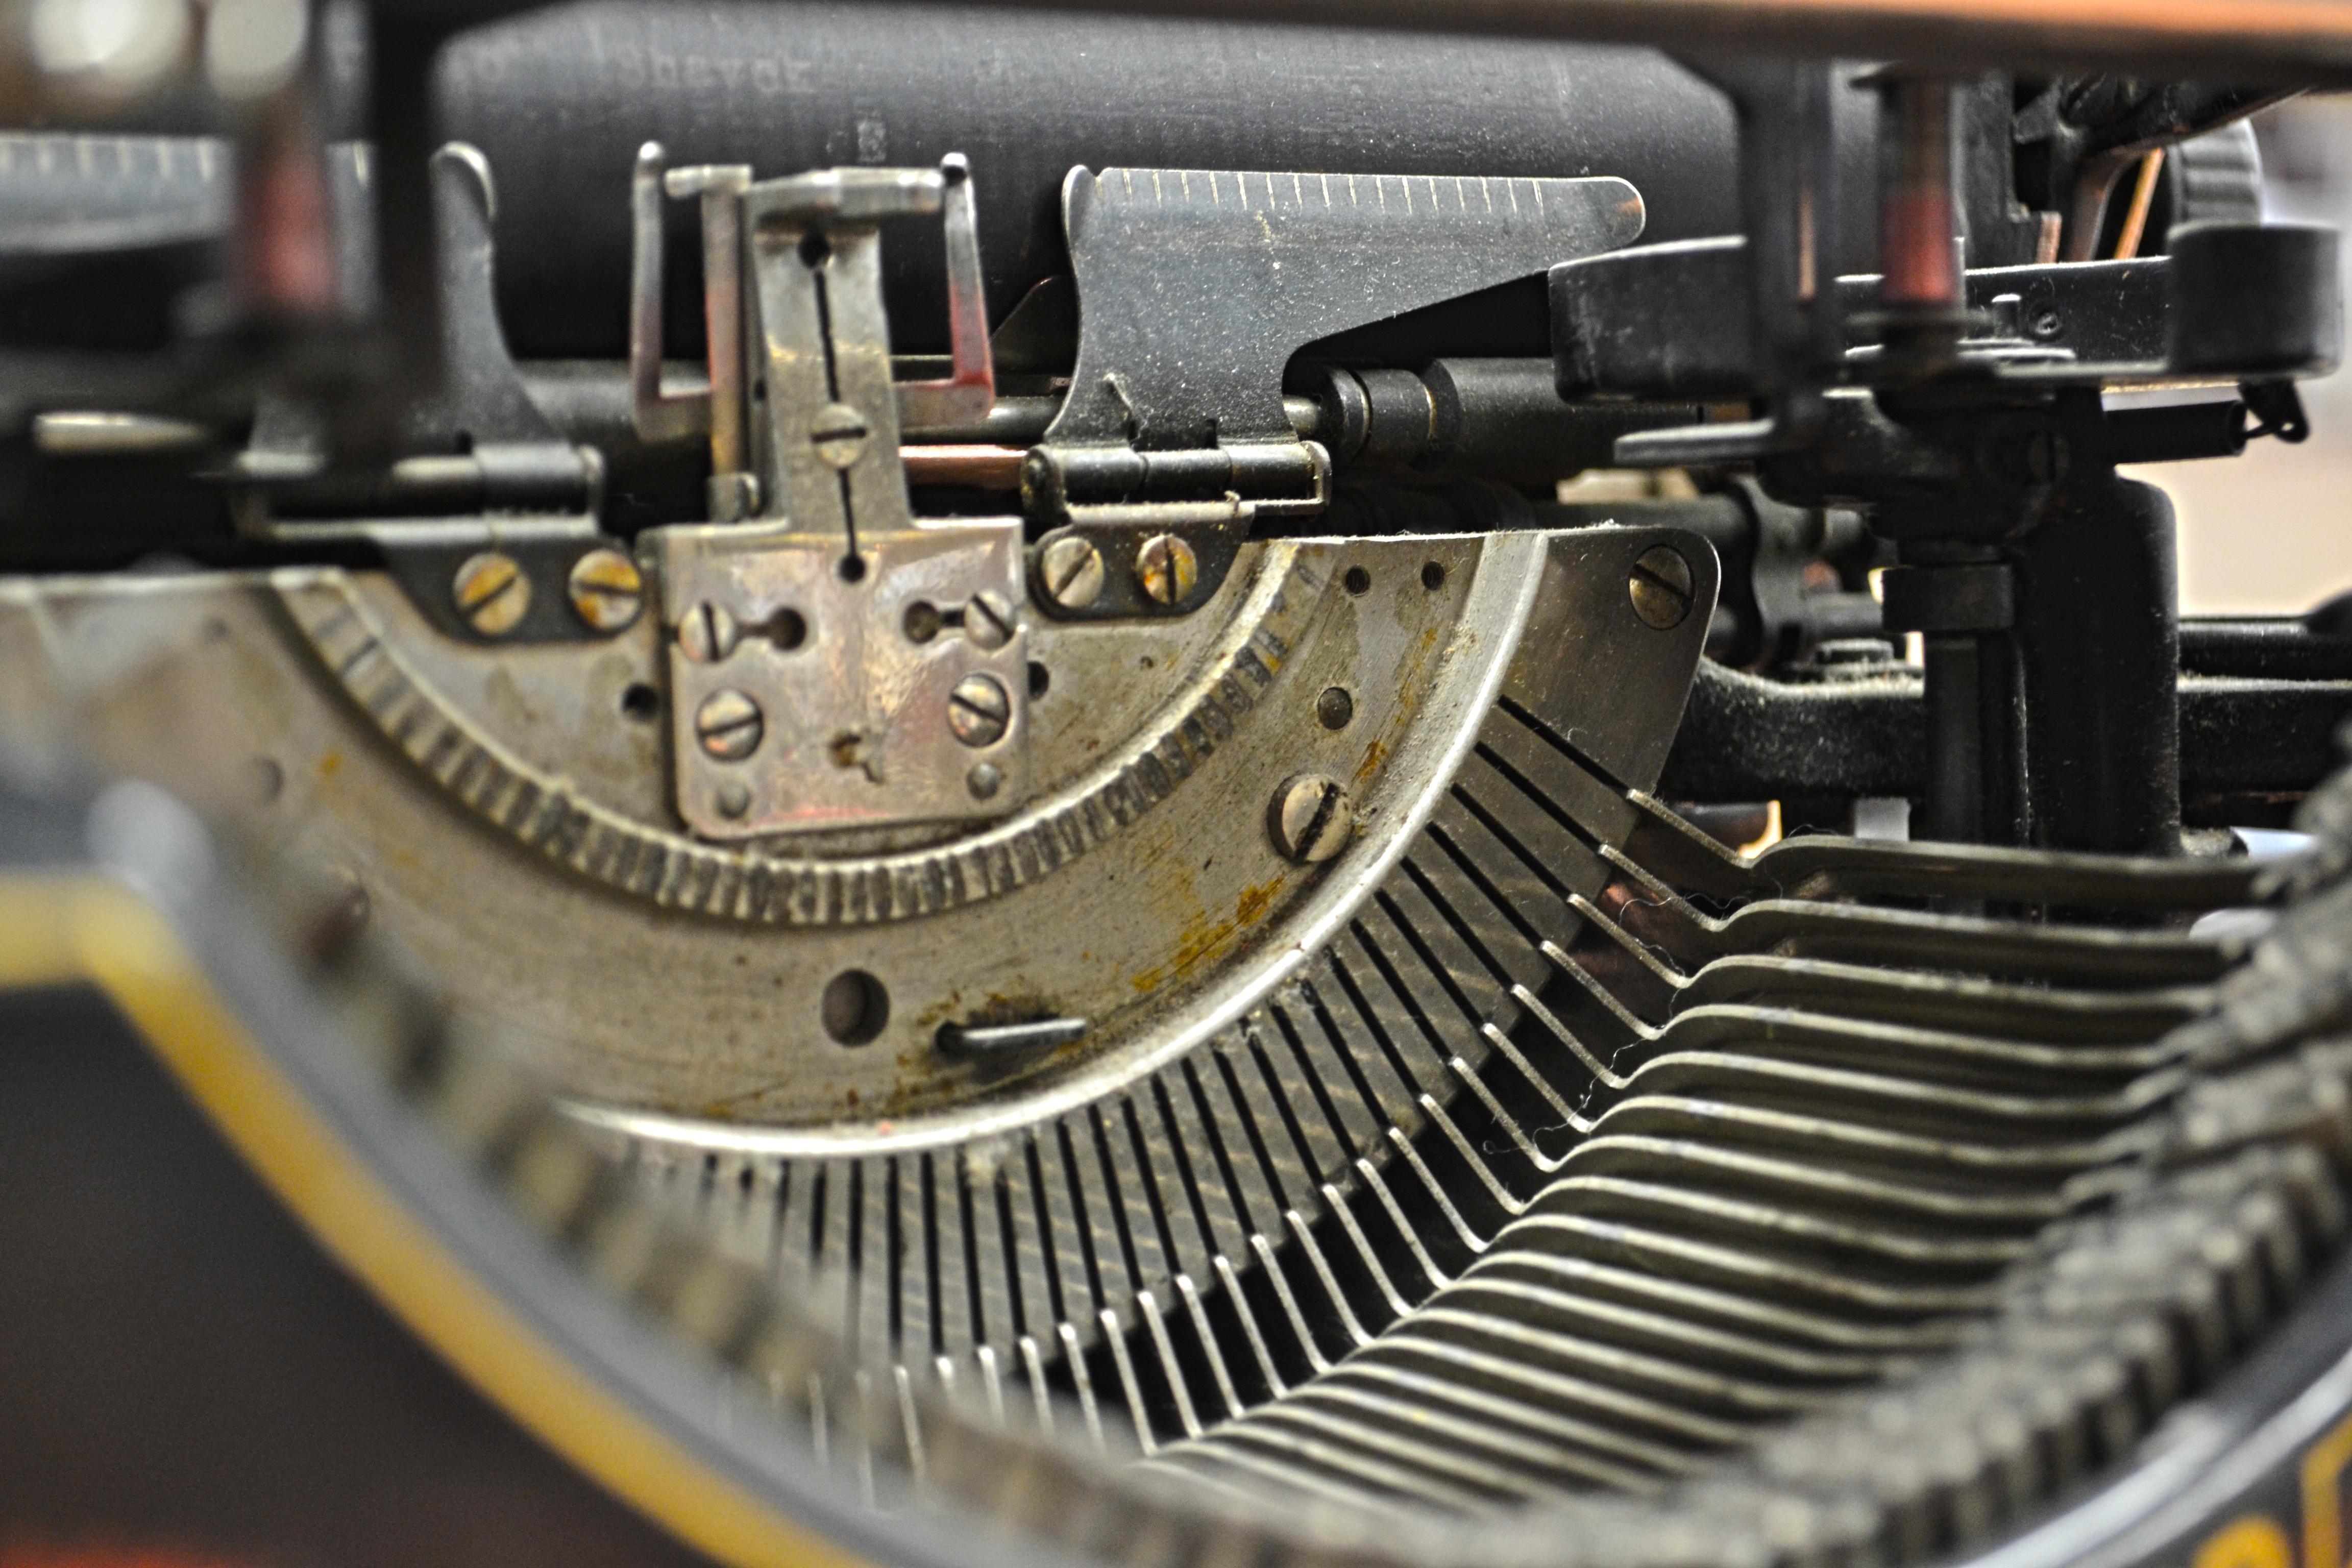
white, vintage, antique, retro, texture, old, typewriter, tool, steel, decoration, equipment, metal, gray, grunge, black, ornament, type, grey, steampunk, gears, design, silver, keys, rusty, letters, style, iron, classic, backdrop, metallic, aged, click, etc, metal background, metallic background, background vintage, retro background, antique background, vintage background, office equipment